Ana Reeves

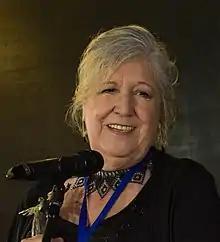

Ana Reeves Salinas (born December 22, 1948), best known as Anita Reeves, is a Chilean television, film and theatre actress and occasional theatre director. In 2004 Reeves received the APES (Asociación de Periodistas de Espectáculos) prize for "Best Comedian Actress" owing to her role in the telenovela "Versus". In 2008 she received a tribute to her career on the III Festival Nacional e Internacional Teatro La Olla. In 2010, in the Pedro Sienna Awards she received the prize for "Best Supporting Actress Performance" for the film "The Maid".